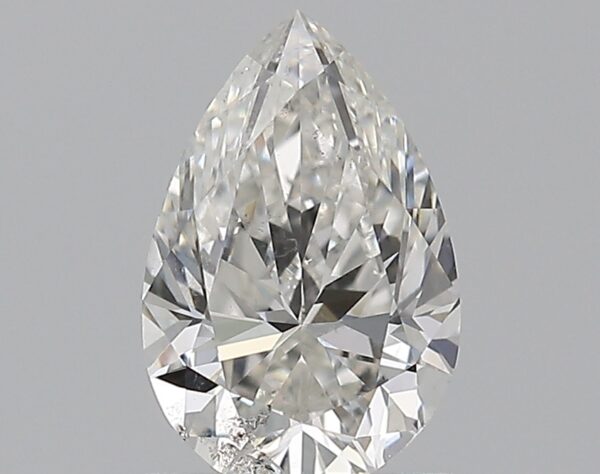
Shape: pear
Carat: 0.9
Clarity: SI2
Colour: H
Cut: EX
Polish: EX
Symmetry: VG
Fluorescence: F
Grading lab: GIA
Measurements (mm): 8.1 x 5.32 x 3.39